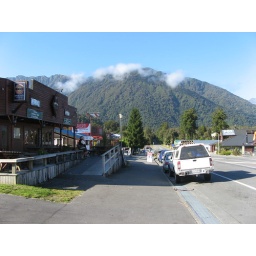
Main street in Fox Glacier village with Marcus's truck parked at curb.